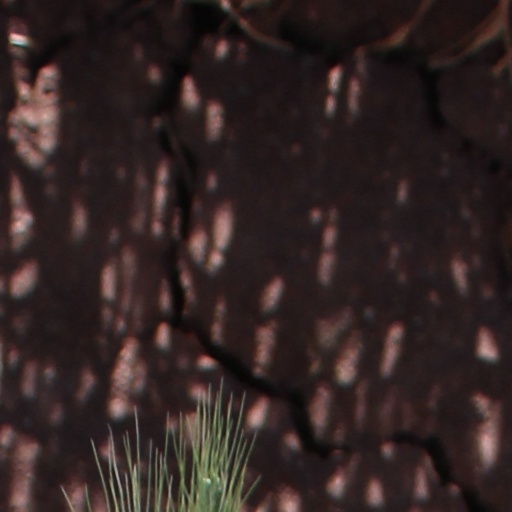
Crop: wheat